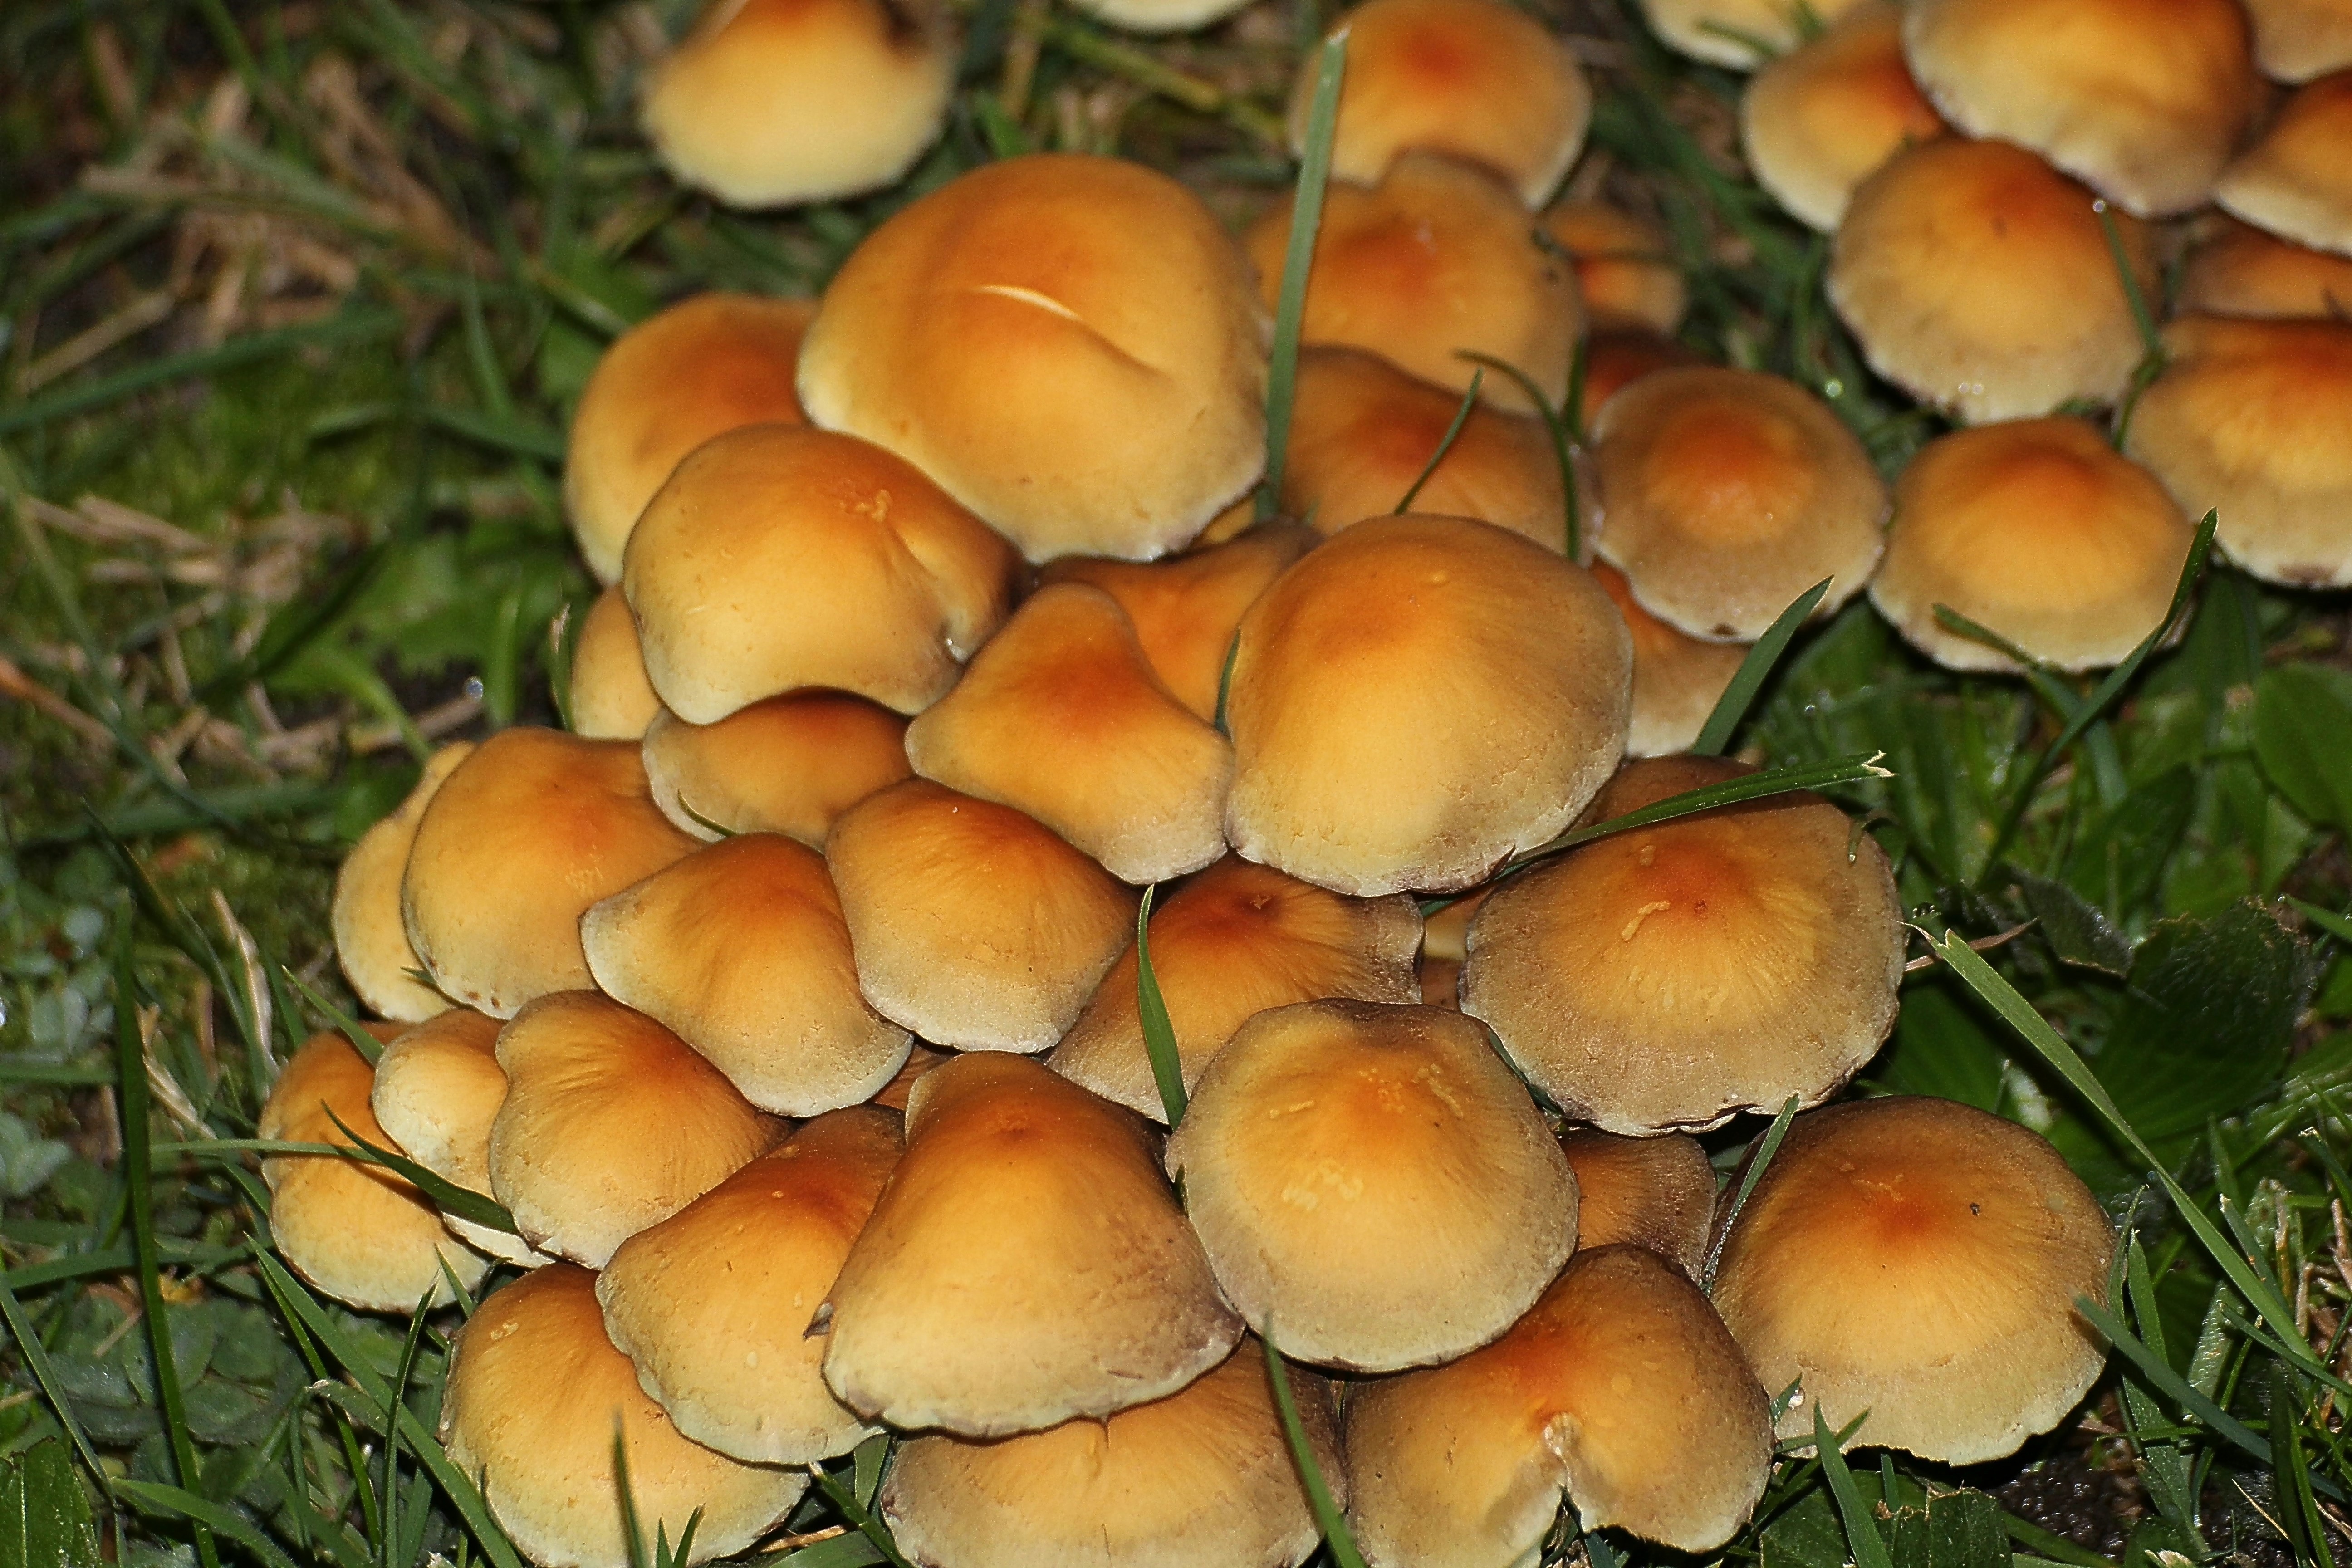
autumn, mushroom, fungus, fungi, mushrooms, multiplication, agaric, bolete, agaricus, mushroom genus, oyster mushroom, edible mushroom, meadow mushrooms, medicinal mushroom, agaricomycetes, agaricaceae, penny bun, pleurotus eryngii, enokitake